Autonomous Republic of Northern Epirus

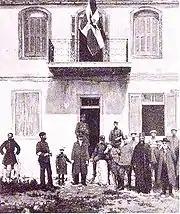
The Northern Epirote flag as depicted by the French magazine "L'Illustration" (April 1914) in the Sarandë headquarters. Sarandë was one of the first cities that joined the autonomists' movement.

The flag of the new state was a variant of the Greek national flag, consisting of a white cross centred upon the blue background surmounted by the imperial Byzantine eagle in black.